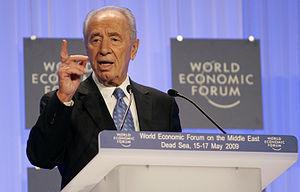
Le rapport de la mission internationale indépendante d’établissement des faits sur le conflit à Gaza plus connu sous le nom de rapport Goldstone est un rapport de 575 pages rédigé à la demande du Conseil des droits de l'homme des Nations unies sur l'opération militaire israélienne appelée opération Plomb Durci de décembre 2008 et janvier 2009 contre la bande de Gaza et sur les tirs de roquettes et de missiles contre des localités civiles israéliennes par le Hamas et autres organisations islamistes au cours de laquelle près de 1400 Palestiniens, dont 758 civils, et 13 Israéliens, pour la plupart militaires avaient été tués.